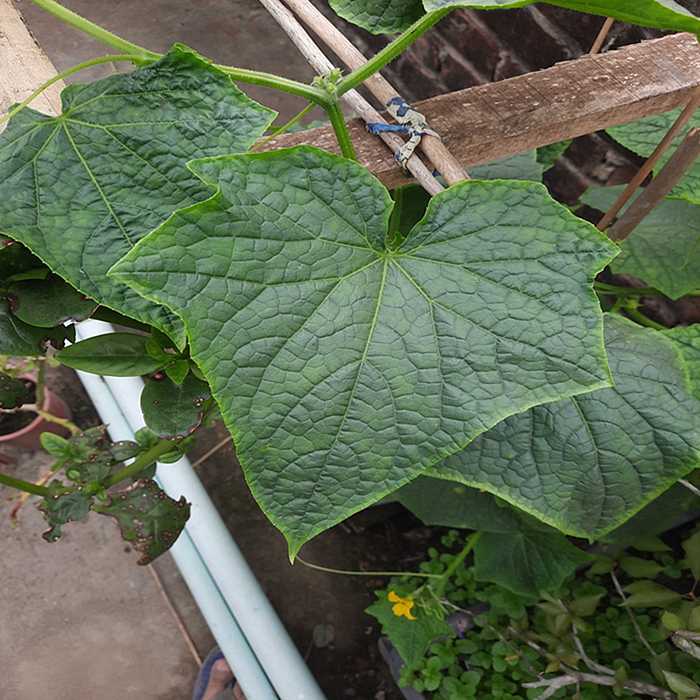
Plant: Cucumber
Label: Fresh leaf